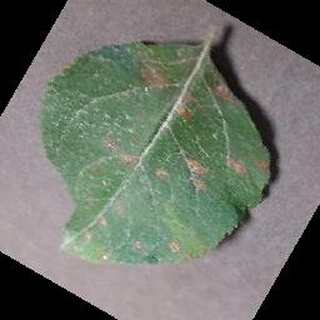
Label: apple_cedar_apple_rust